Tatyana Grosman

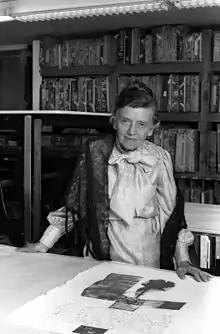
Tatyana Grosman in her studio on Islip, Long Island 1978, photo by Lynn Gilbert

Tatyana Grosman (June 30, 1904 – July 24, 1982) was a Russian American printmaker and publisher. She founded Universal Limited Art Editions.